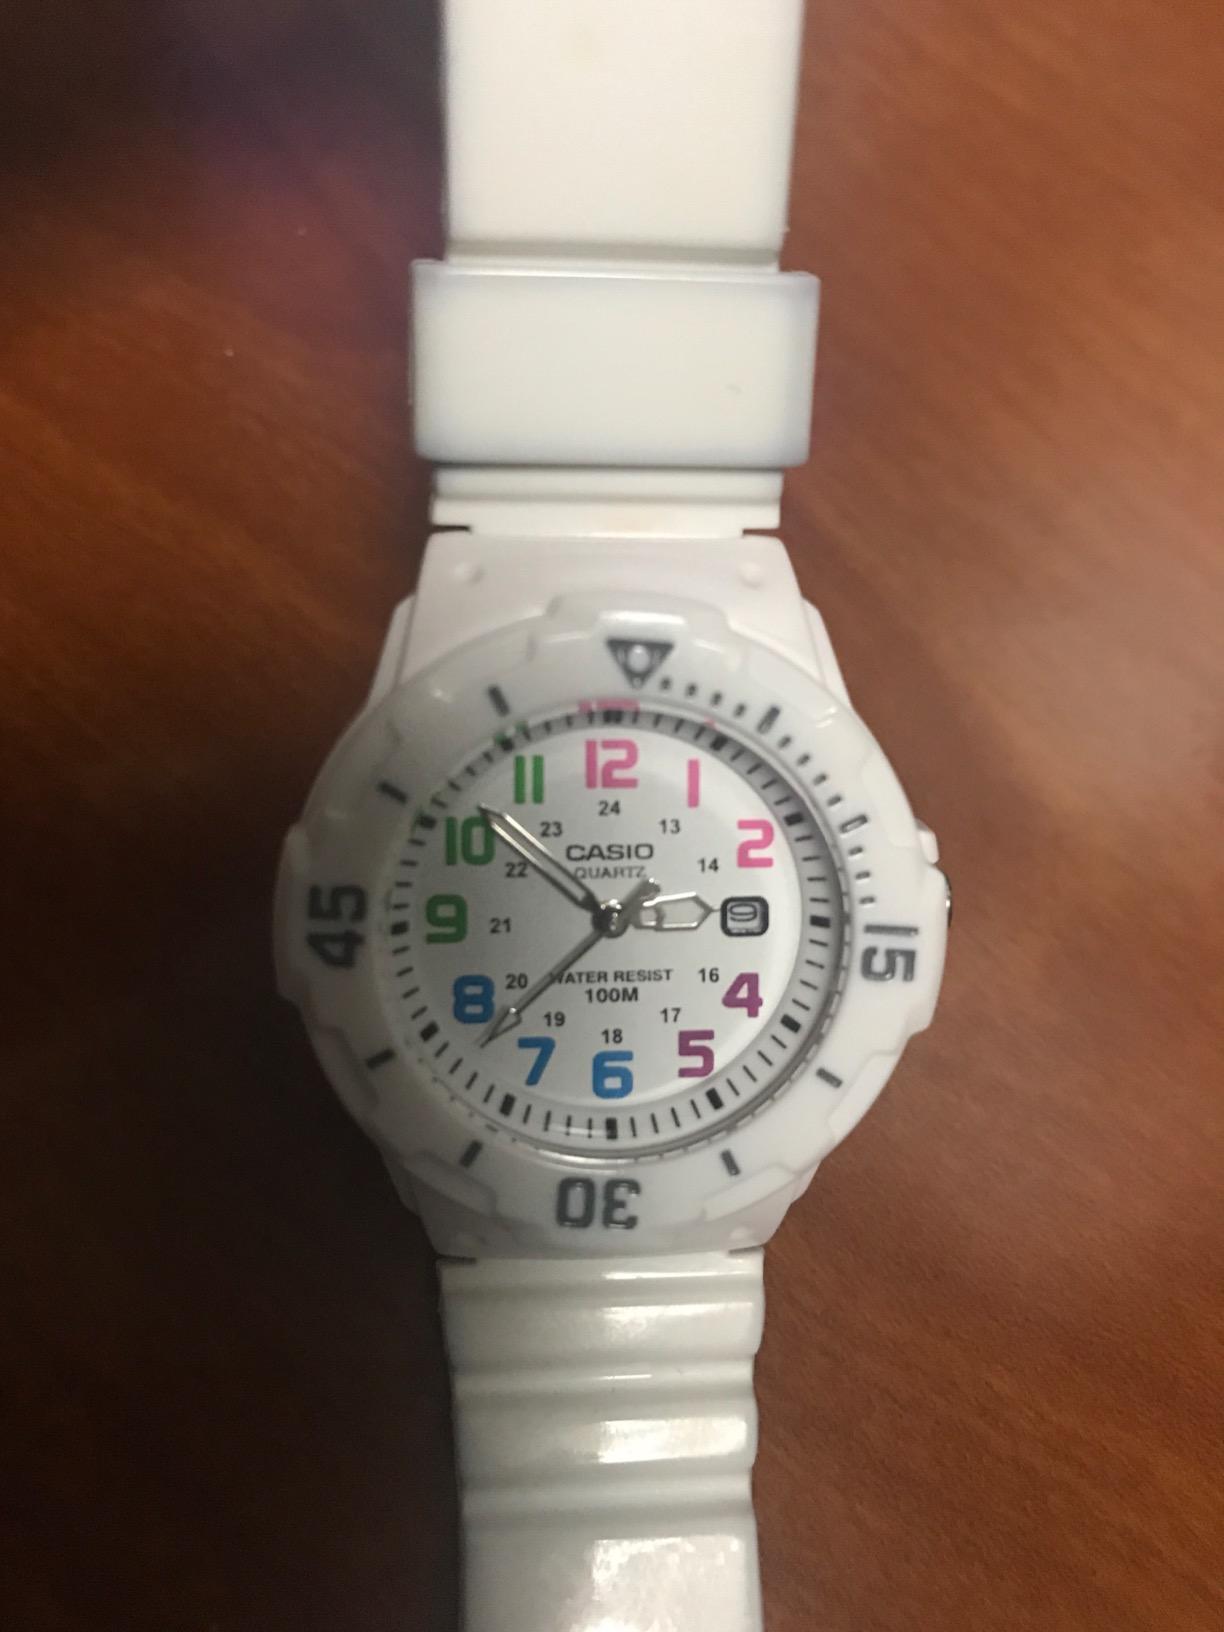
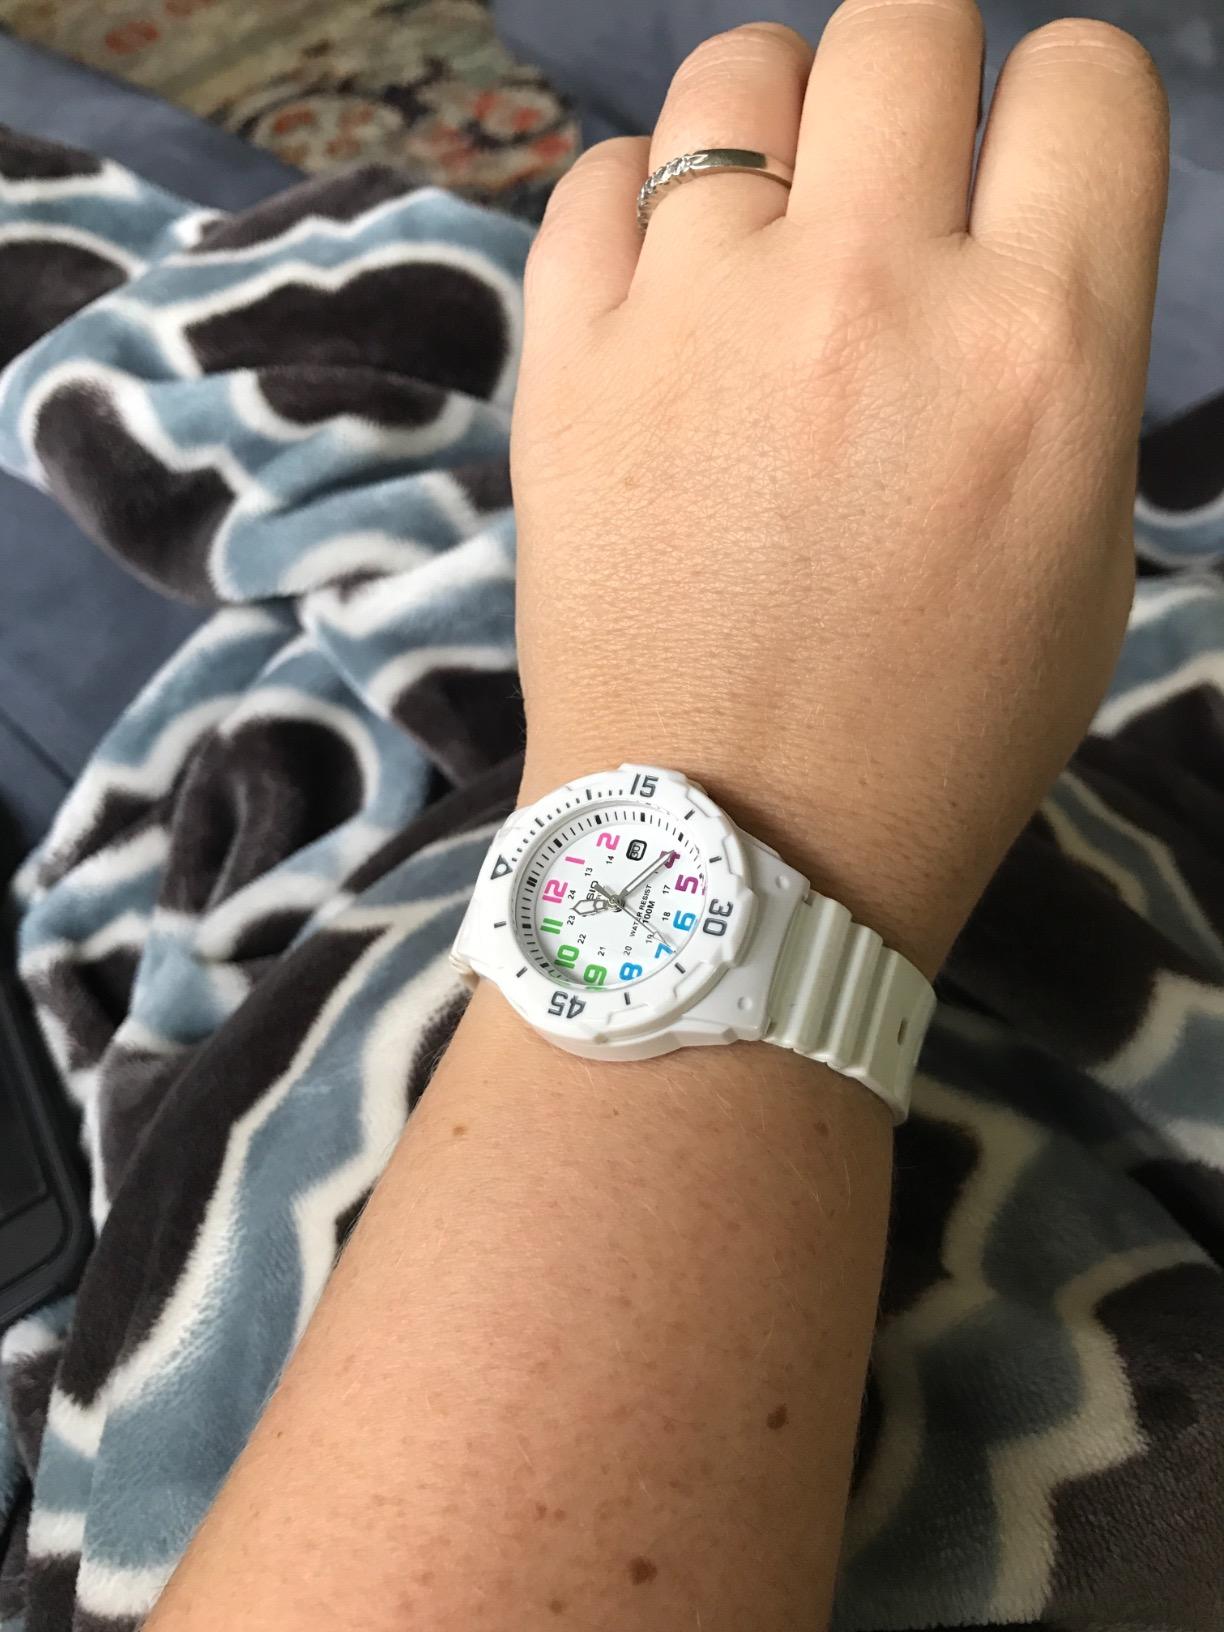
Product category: accessories_watch
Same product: yes